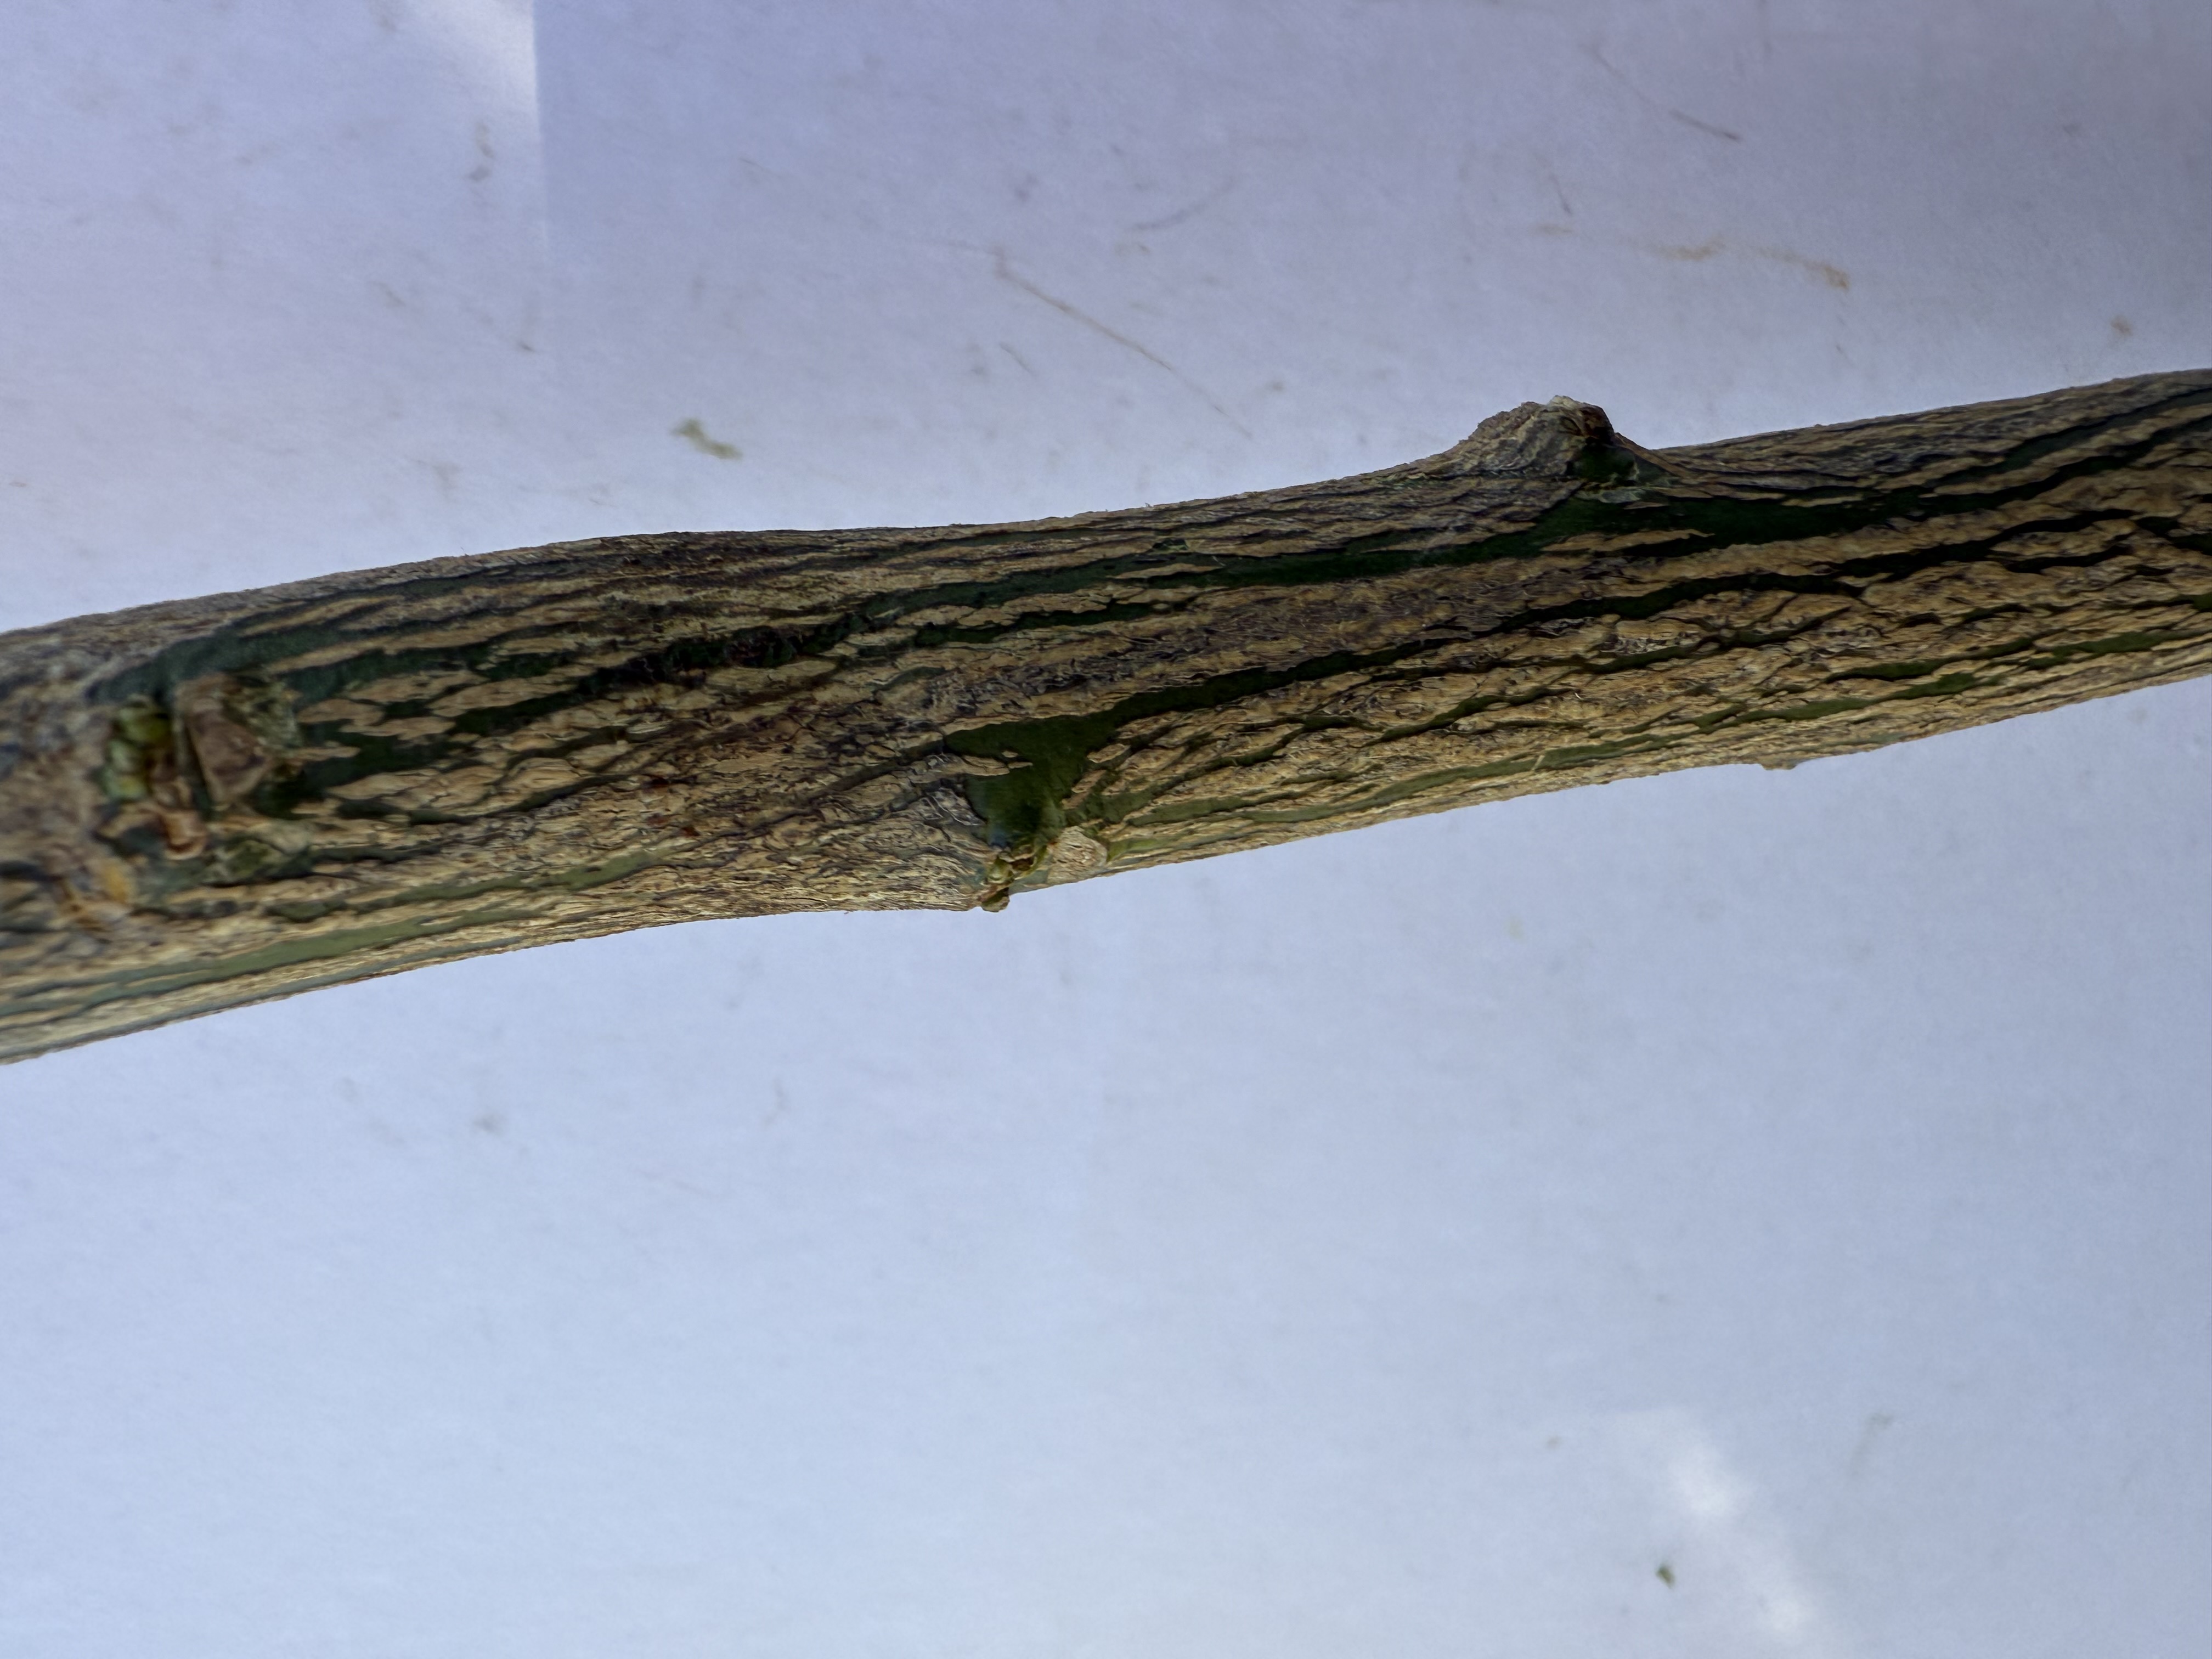
Variety: Orange